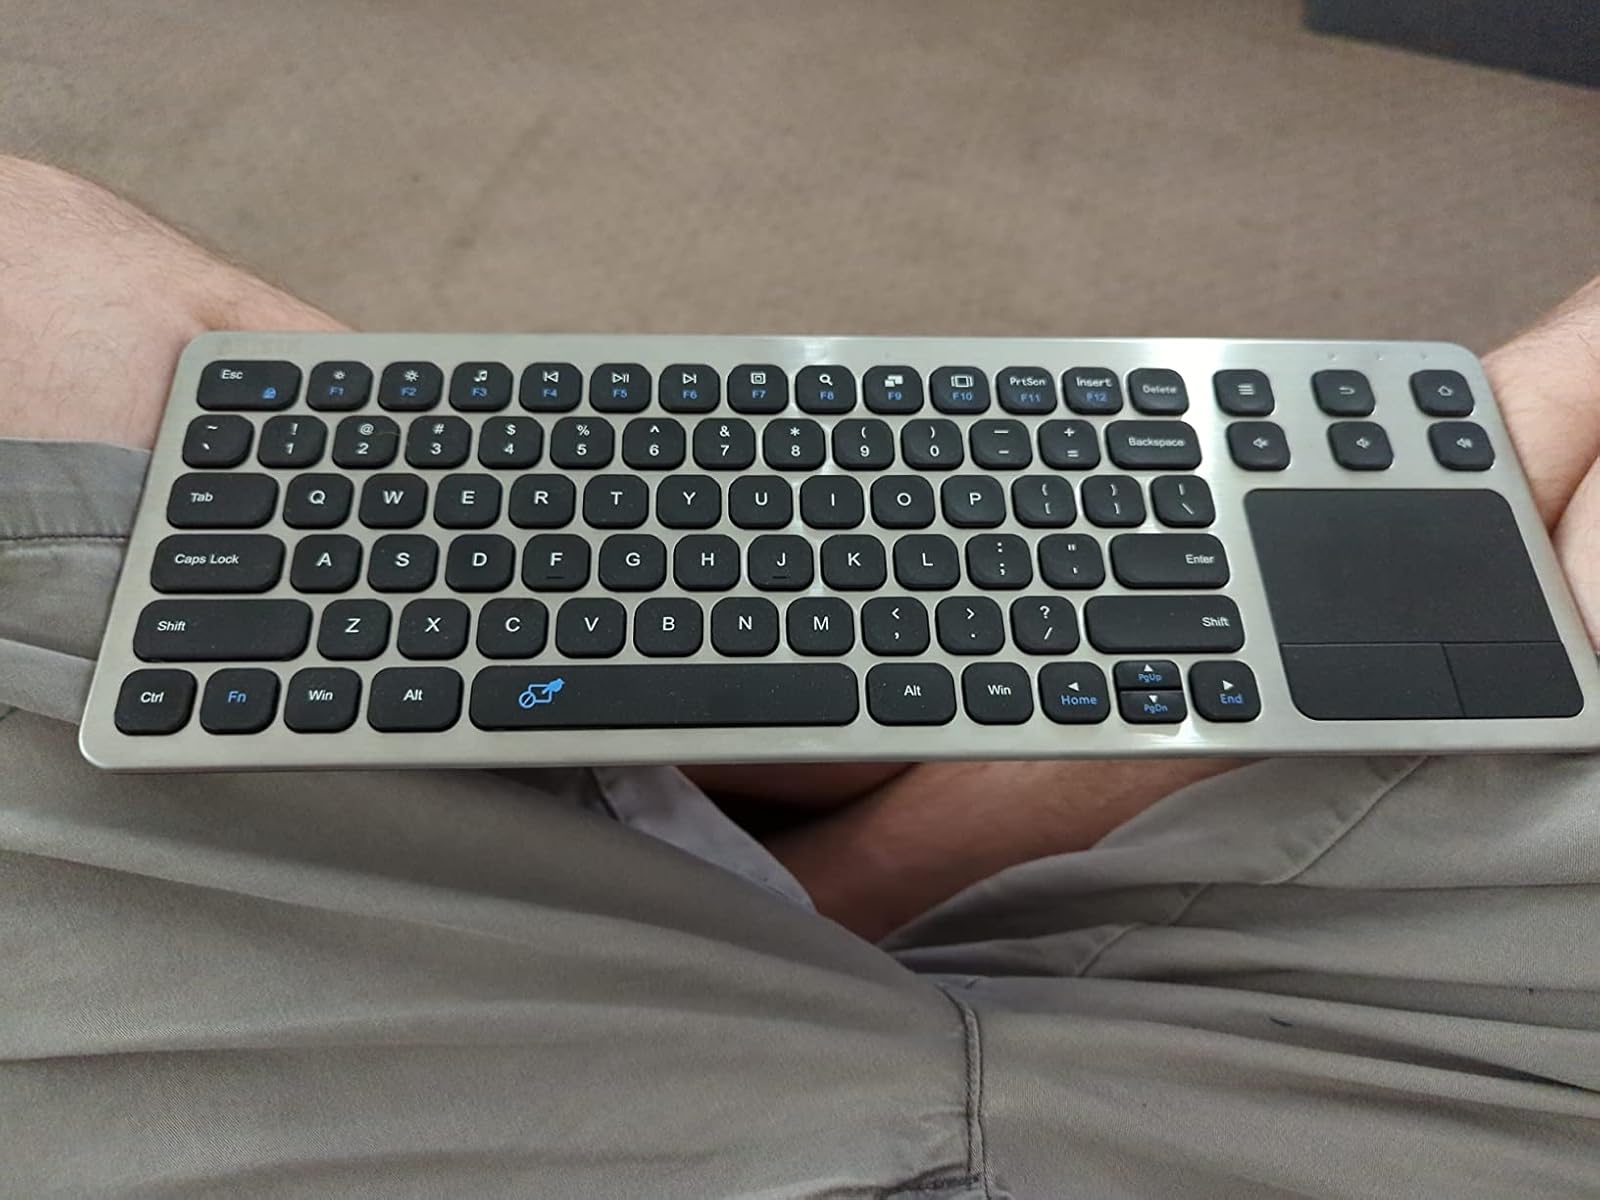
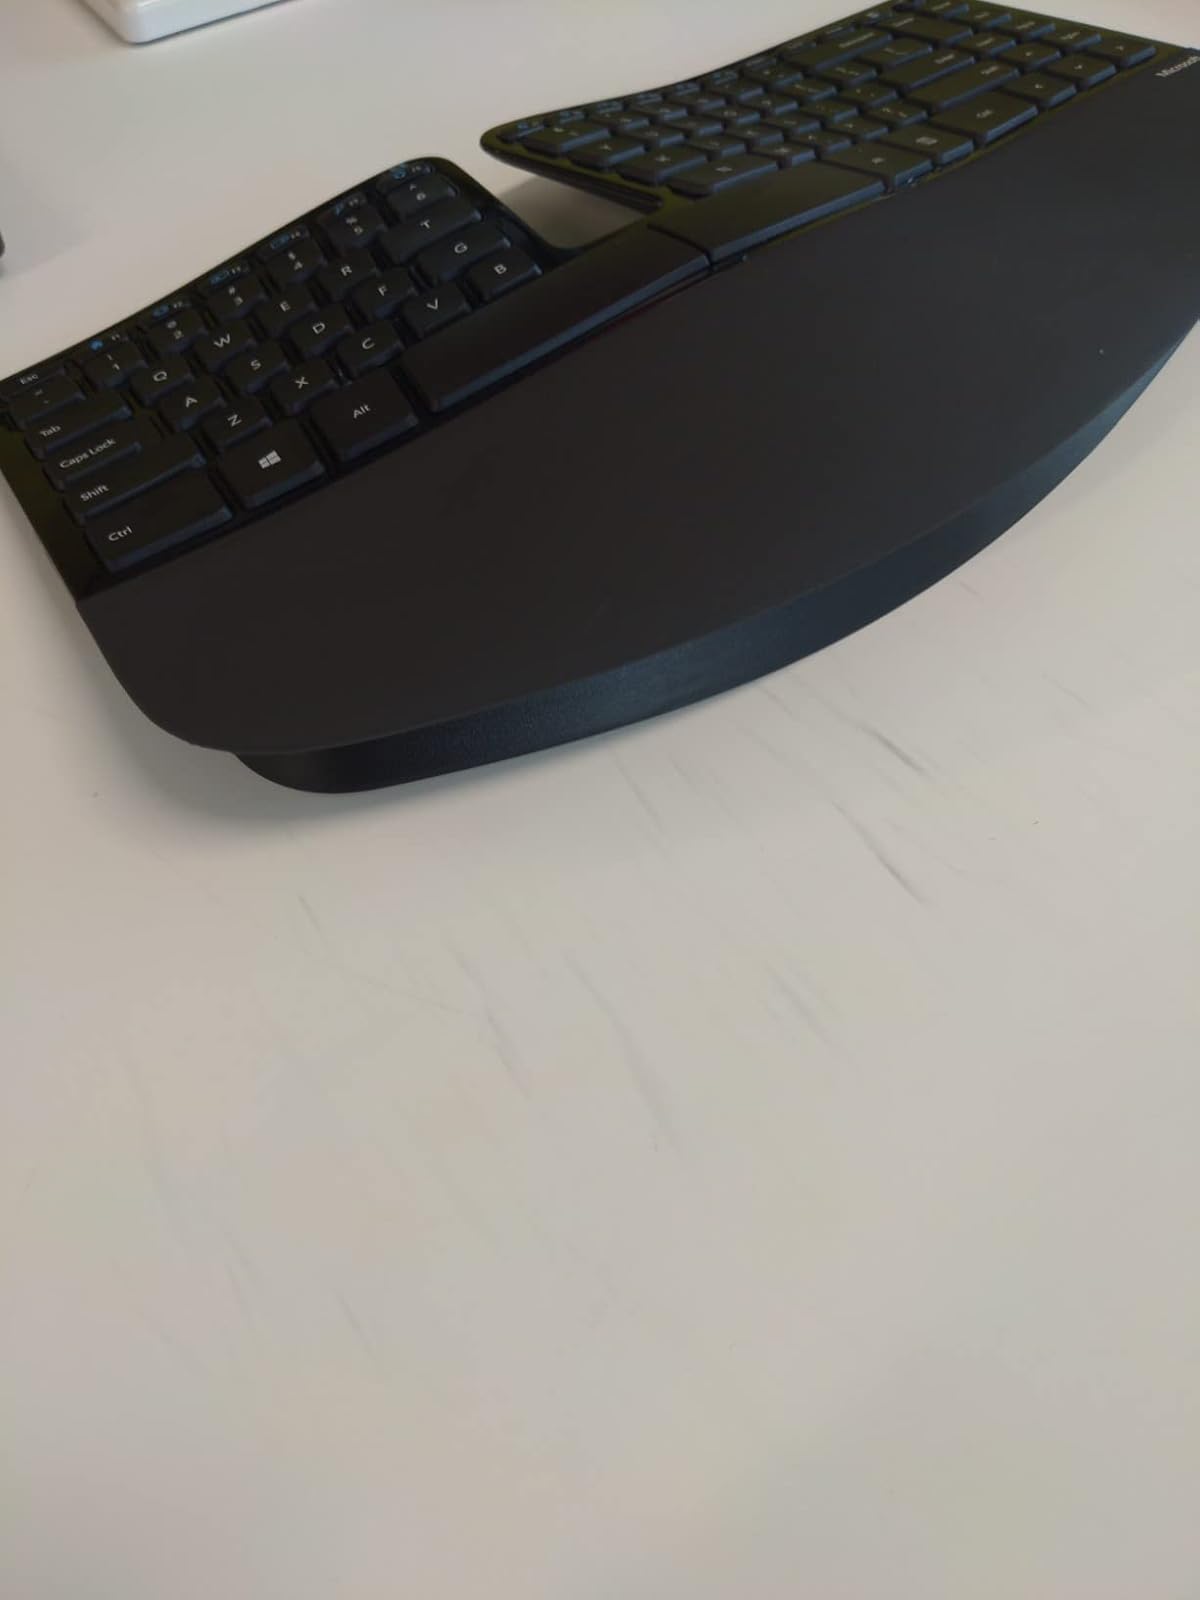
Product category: keyboard
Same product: no